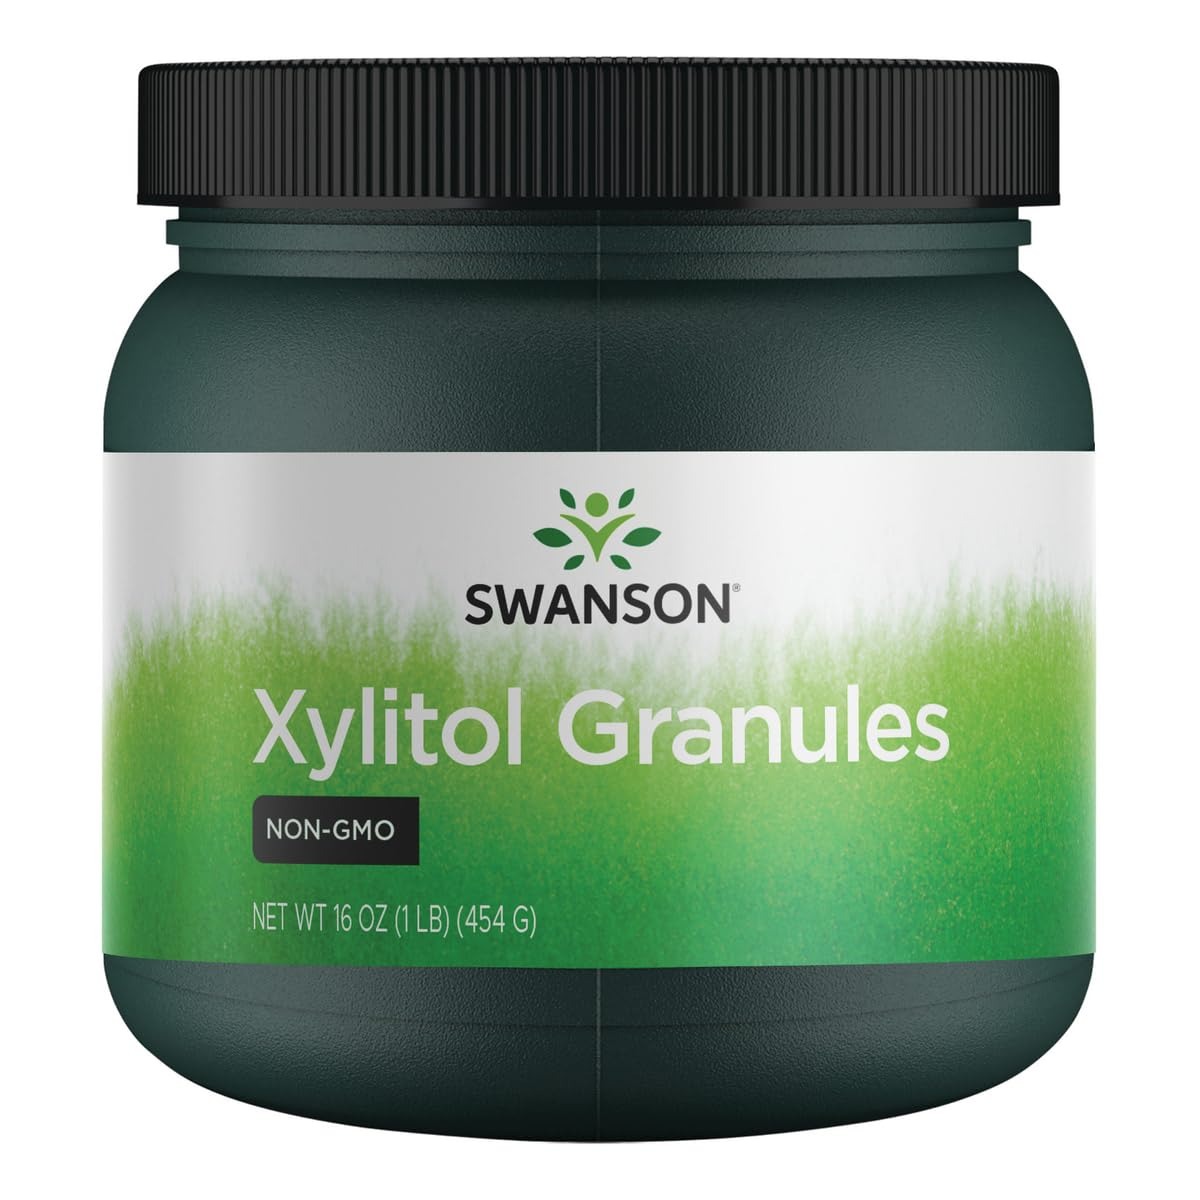
Item Name: Swanson 100% Pure Non-Gmo Xylitol Granules 16 Ounce (1 lb) (454 g) Granules
Bullet Point 1: An ideal sugar substitute with a low index
Bullet Point 2: Can replace sugar in almost any recipe
Bullet Point 3: Certified organic
Bullet Point 4: Non-GMO
Bullet Point 5: Per GMP guidelines set forth by the FDA, most products are formulated for 24 months from the date of manufacture. Liquids and probiotics are formulated for 12 months
Product Description: The new way to sweeten your favorite foods! Swanson 100% Pure Xylitol Powder is a low-calorie, low--index alternative that can replace the sugar in almost any recipe.
Value: 16.0
Unit: Ounce

Price: 12.51